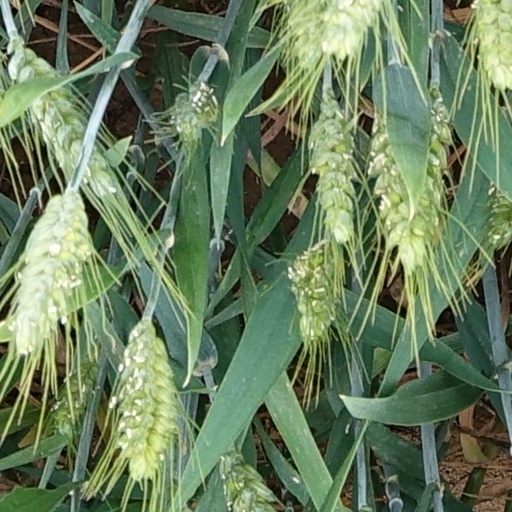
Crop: wheat